Flat wagon

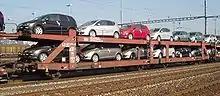
Double-decker car transporter of Class Laaeks

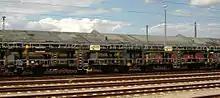
Double-decker flat wagons for car transportation owned by ARS

Only of historic significance, by contrast, are pod wagons (see below) and cradle wagons (see below). As a rule, L wagons do not have stanchions.